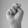
ASL letter: N